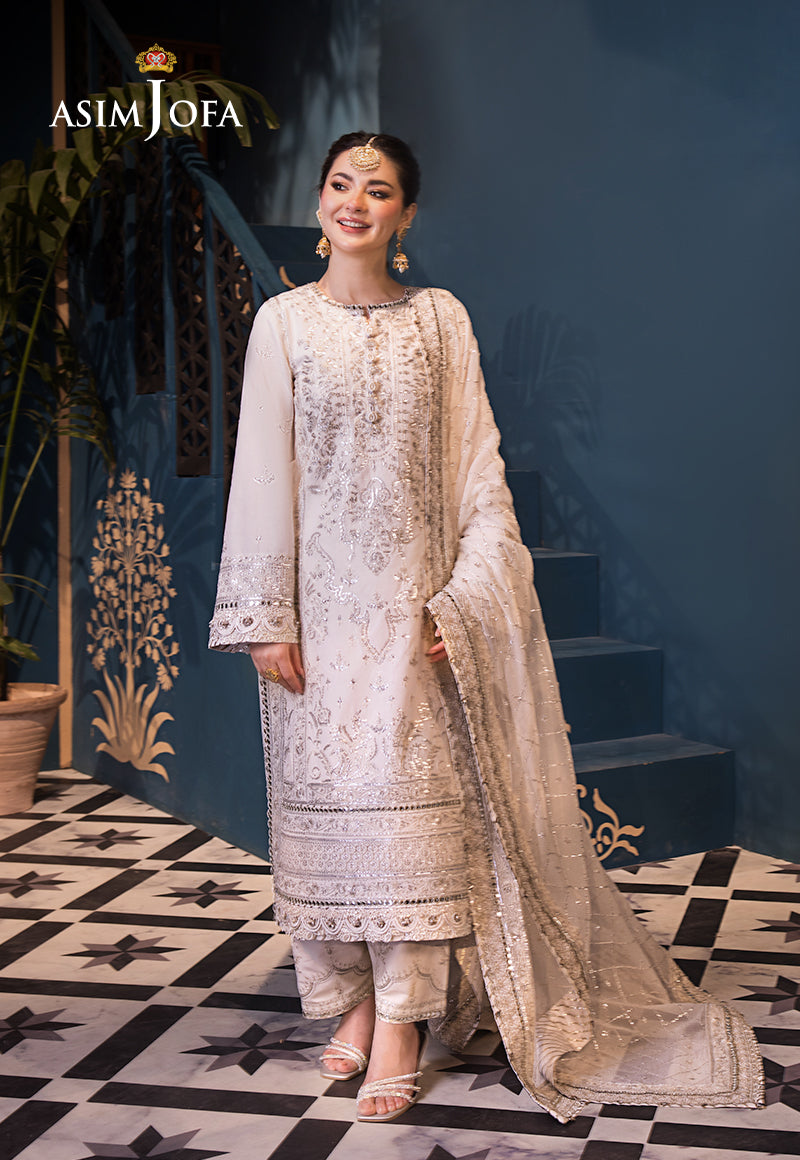
ivory embroidered salwar suit